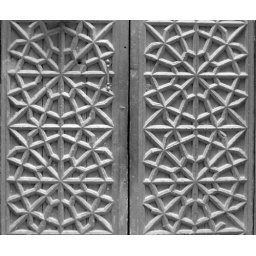
Part of an old wooden door with Islamic geometric patterns in the old part of Rawalpindi, Pakistan.